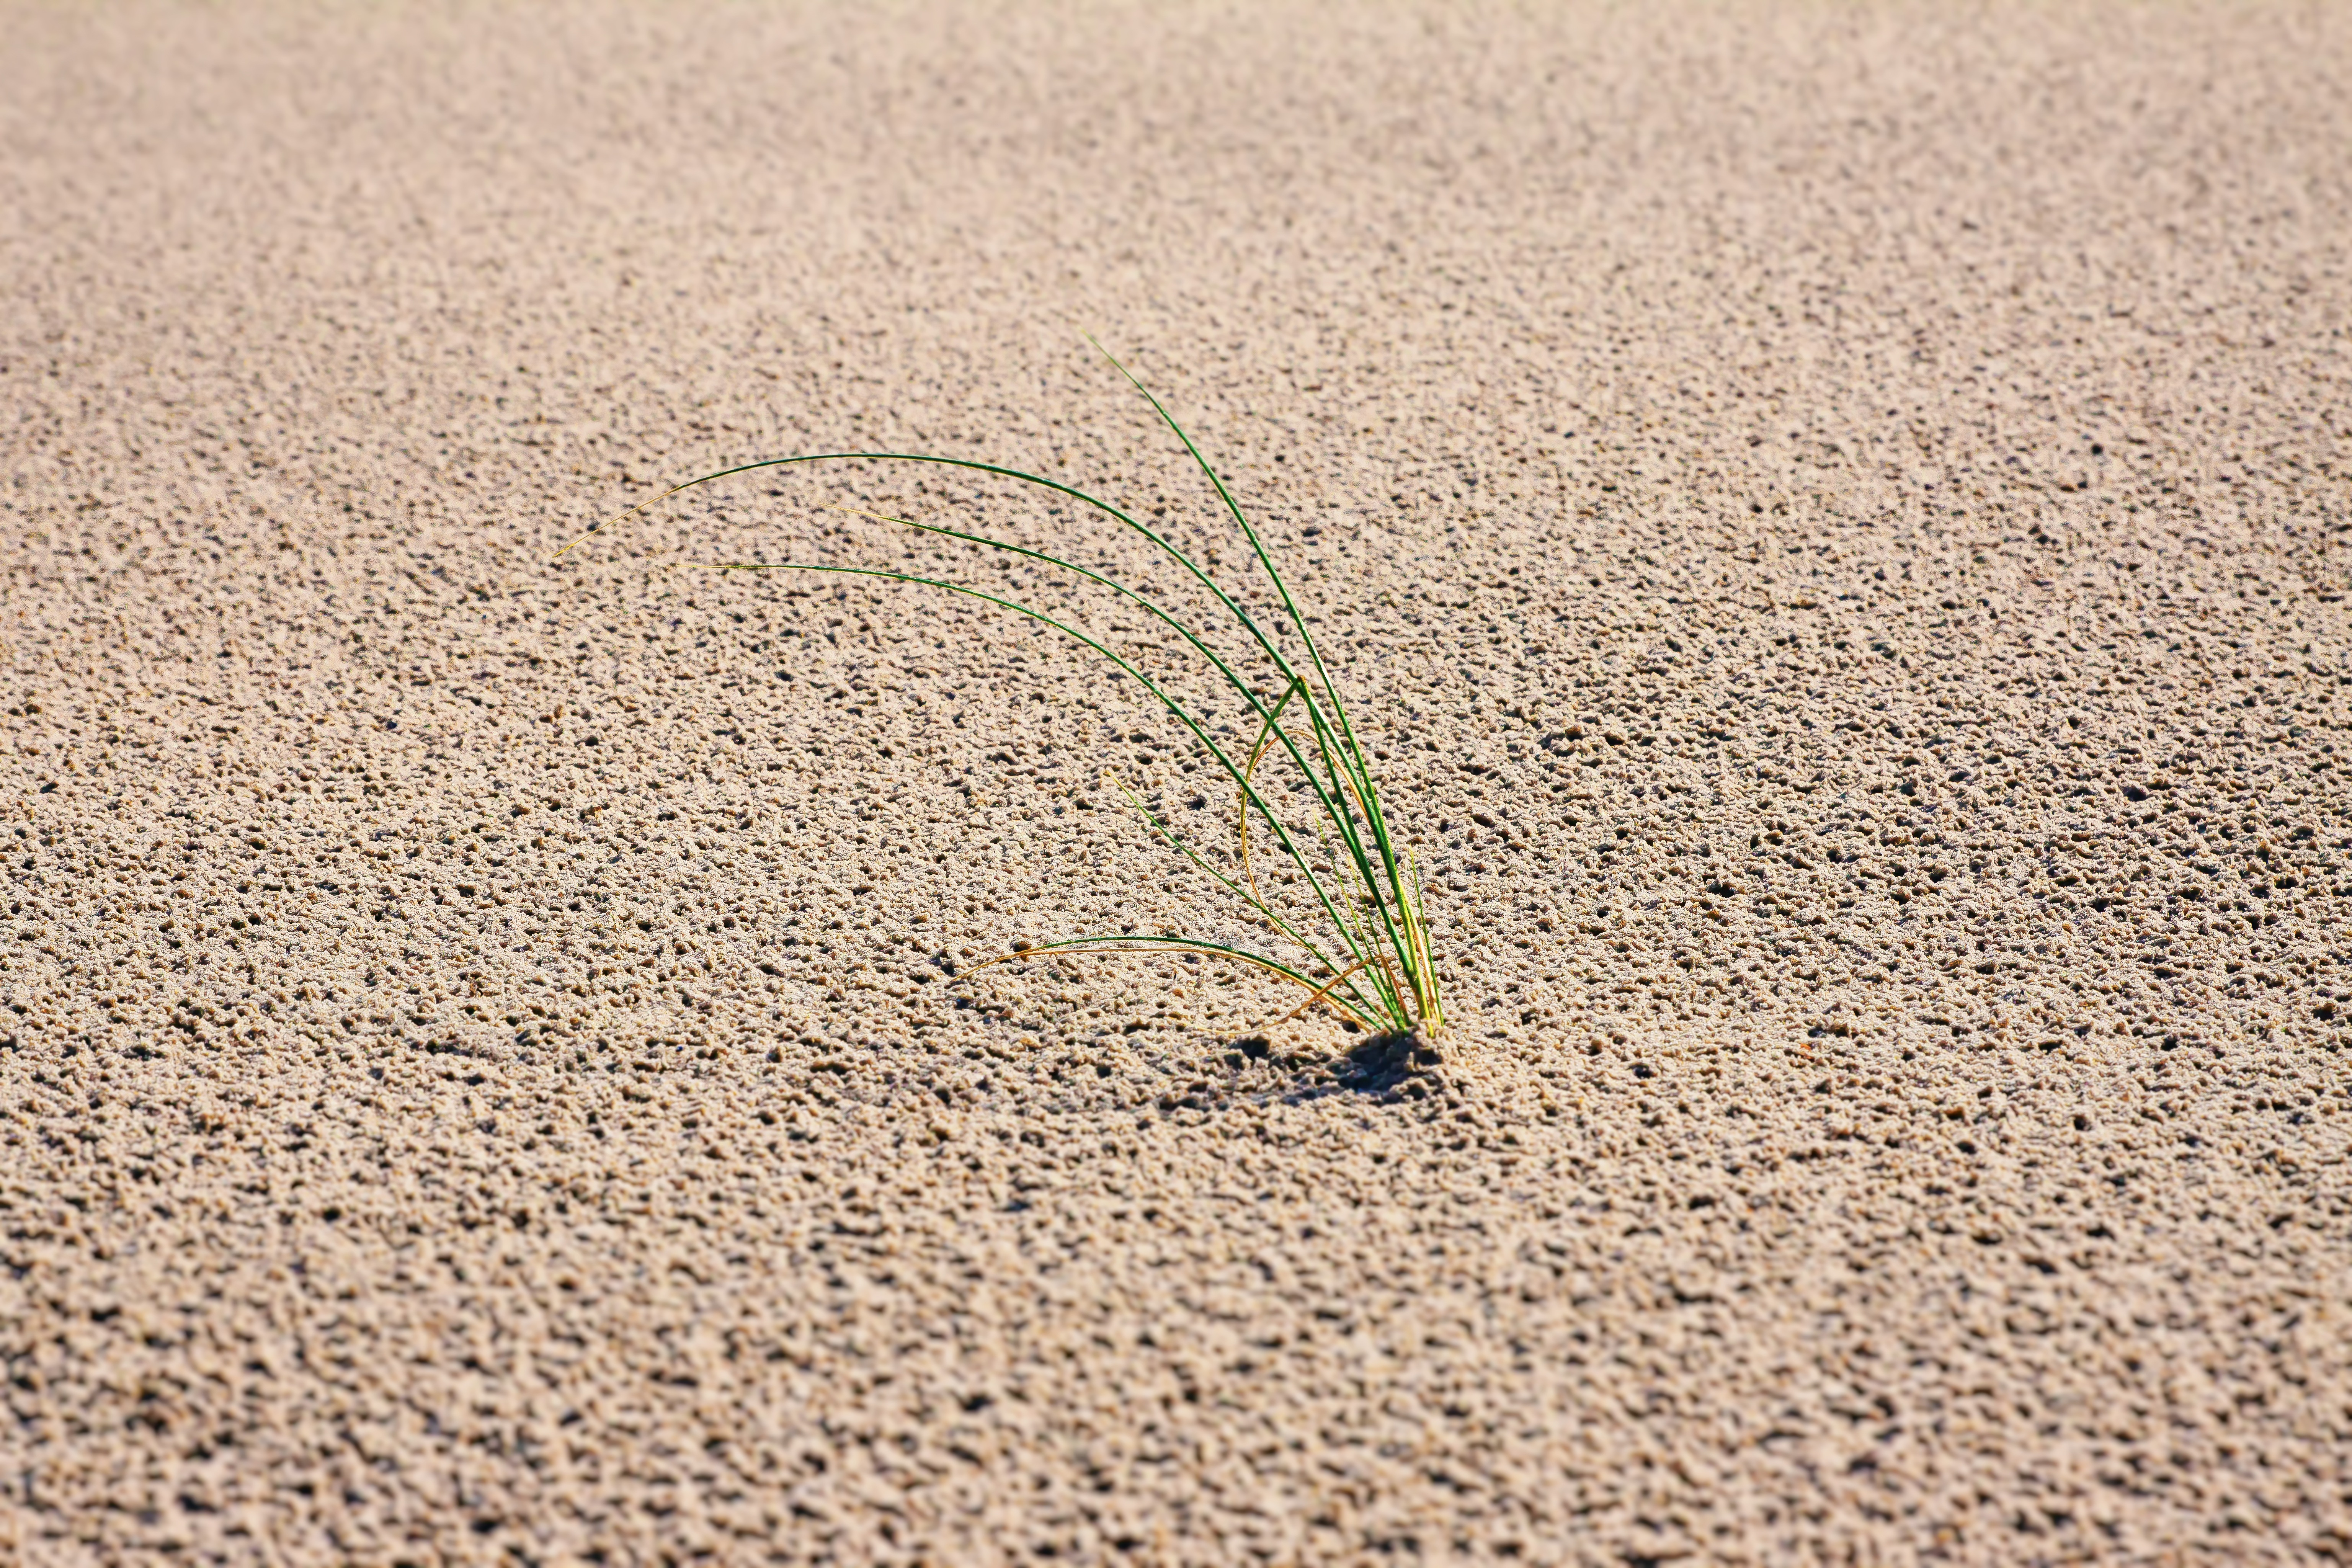
coast, nature, grass, sand, wood, field, leaf, dune, wind, asphalt, bush, line, crop, holiday, soil, agriculture, dunes, north sea, flooring, road surface, grass family, garcia